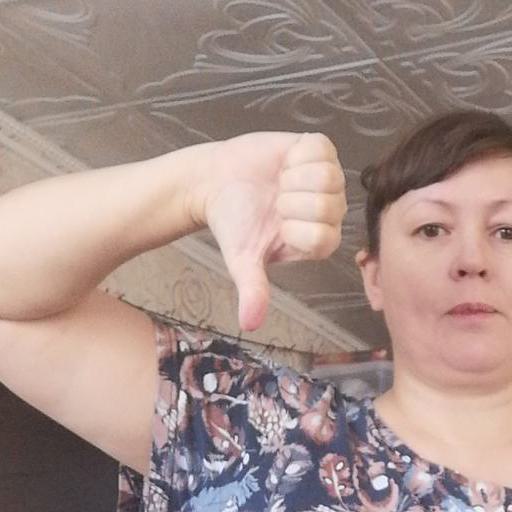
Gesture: dislike